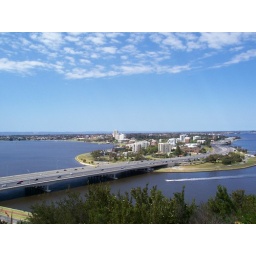
kwinana freeway bridge over swan river